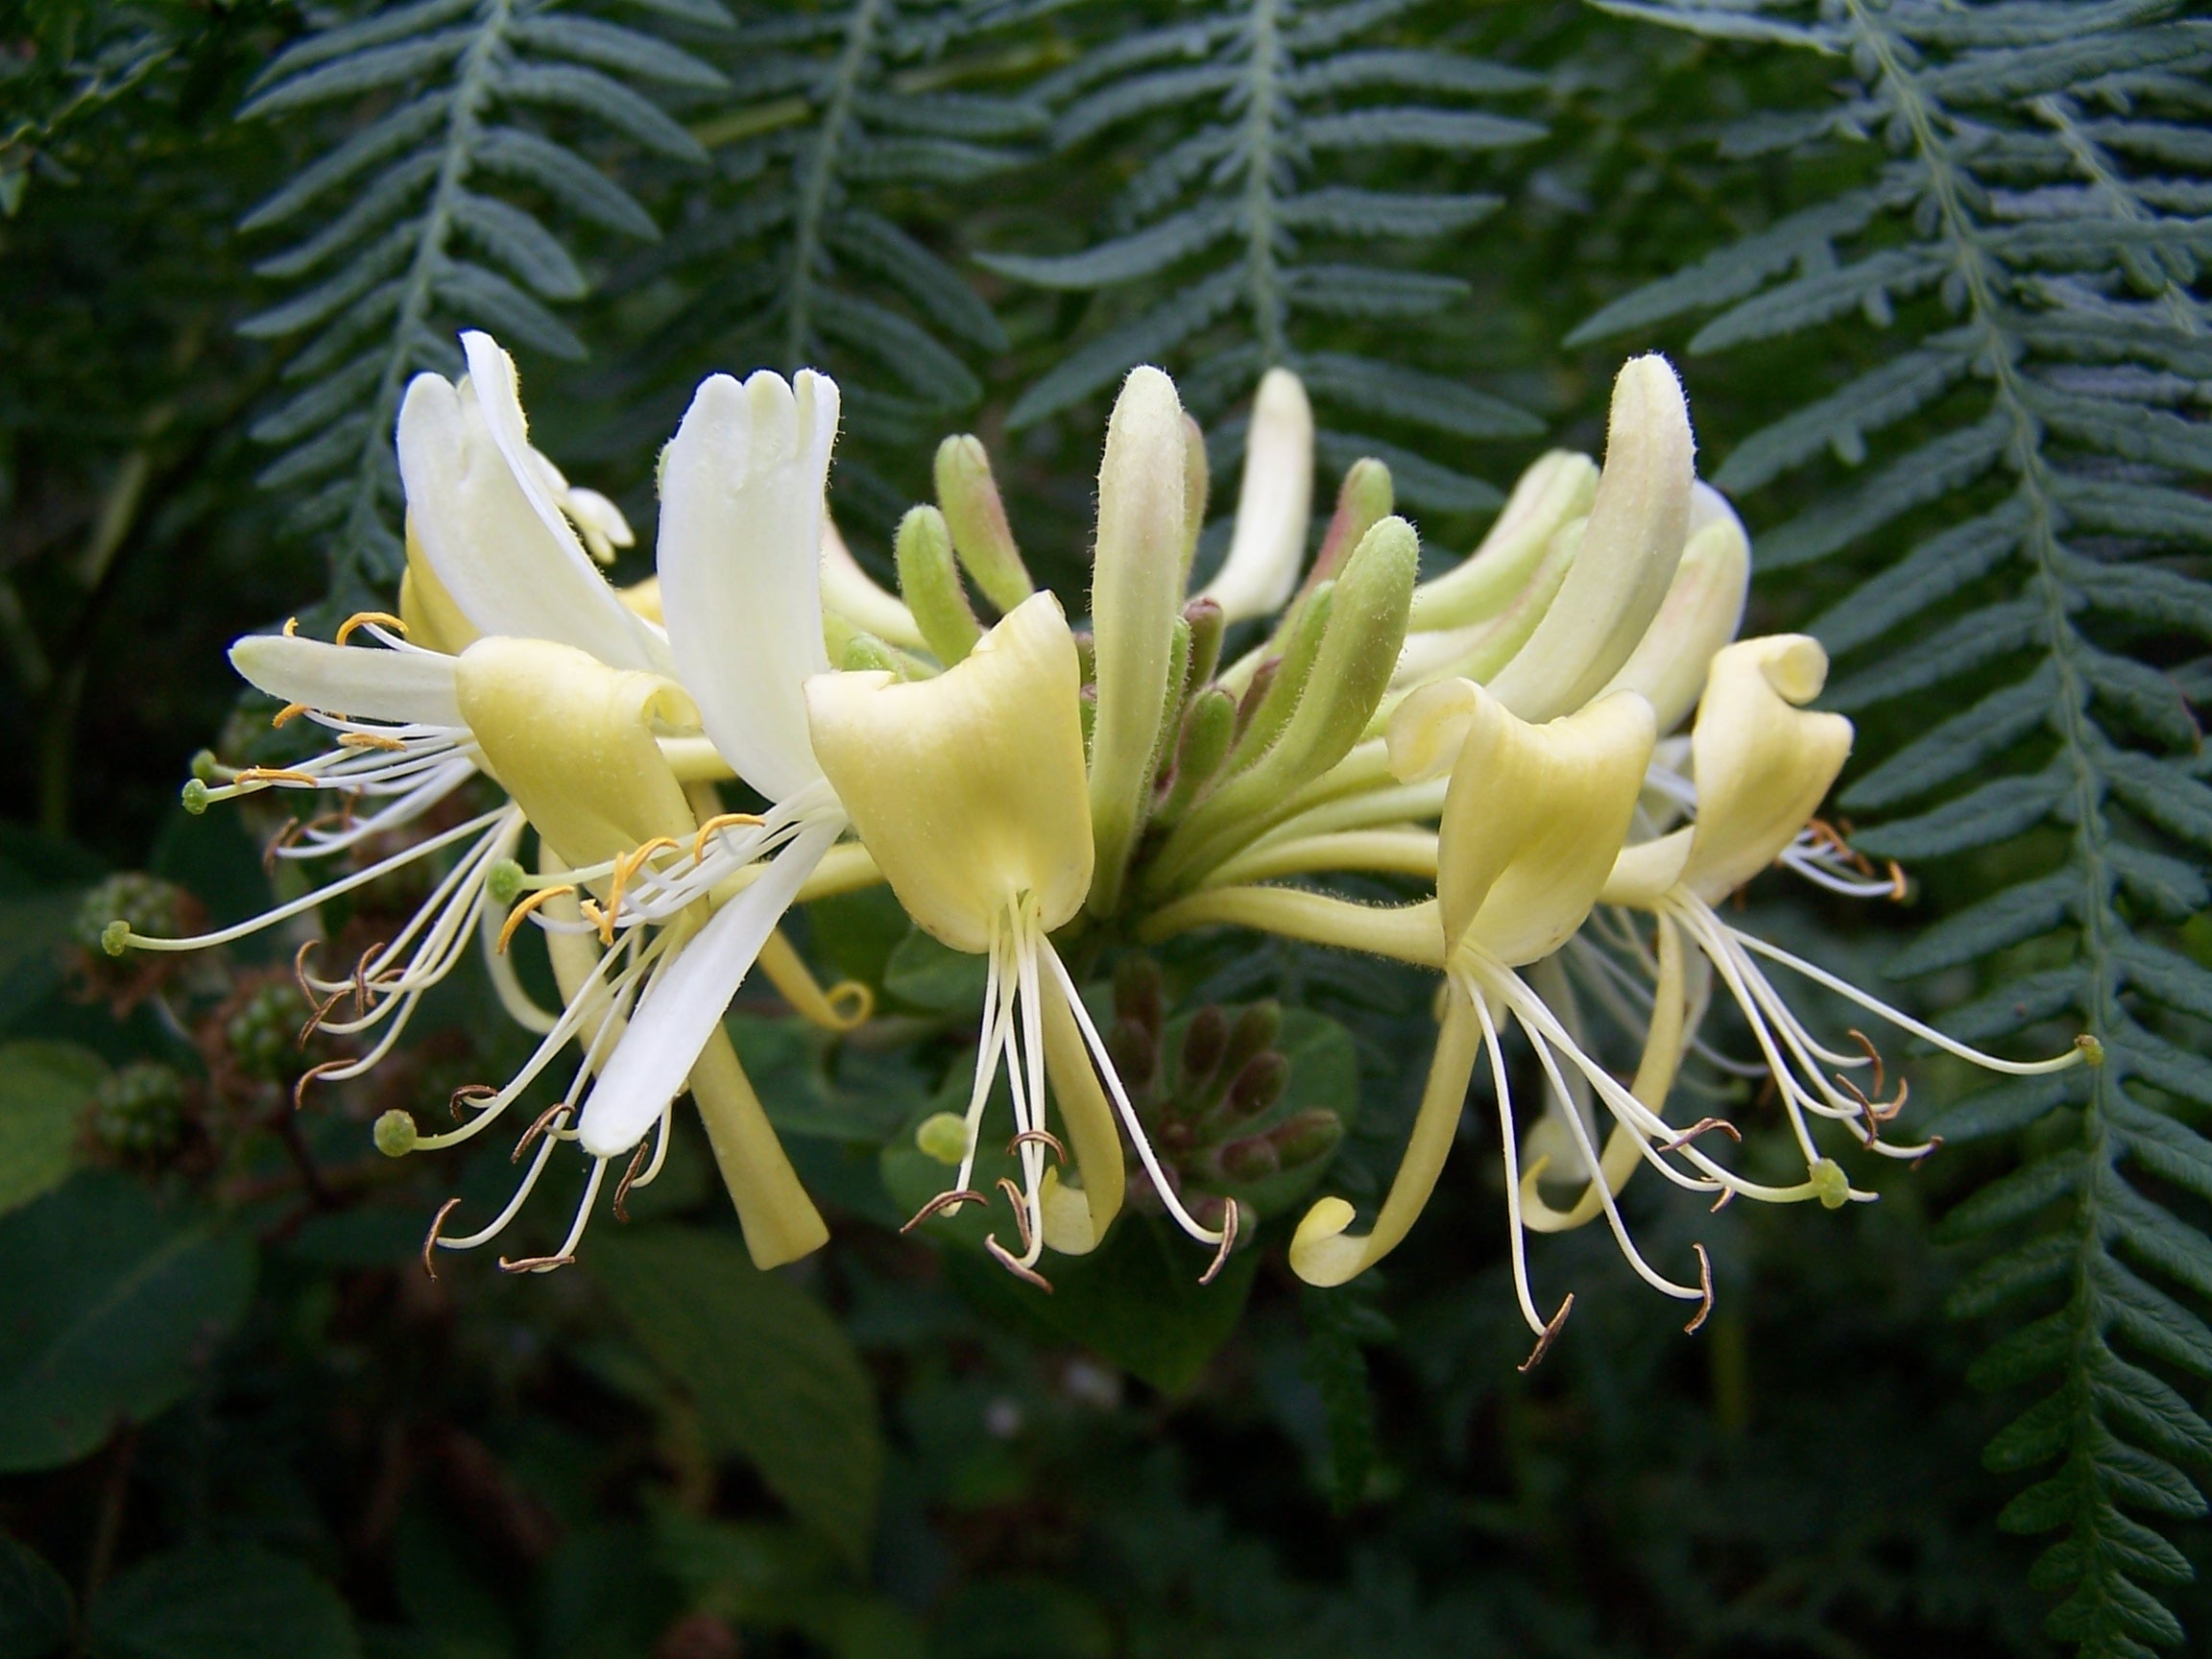
tree, blossom, plant, leaf, flower, bloom, evergreen, botany, climbing, climber, flora, wildflower, shrub, lily, lonicera, macro photography, honeysuckle, flowering plant, woody plant, land plant, honeysuckle family